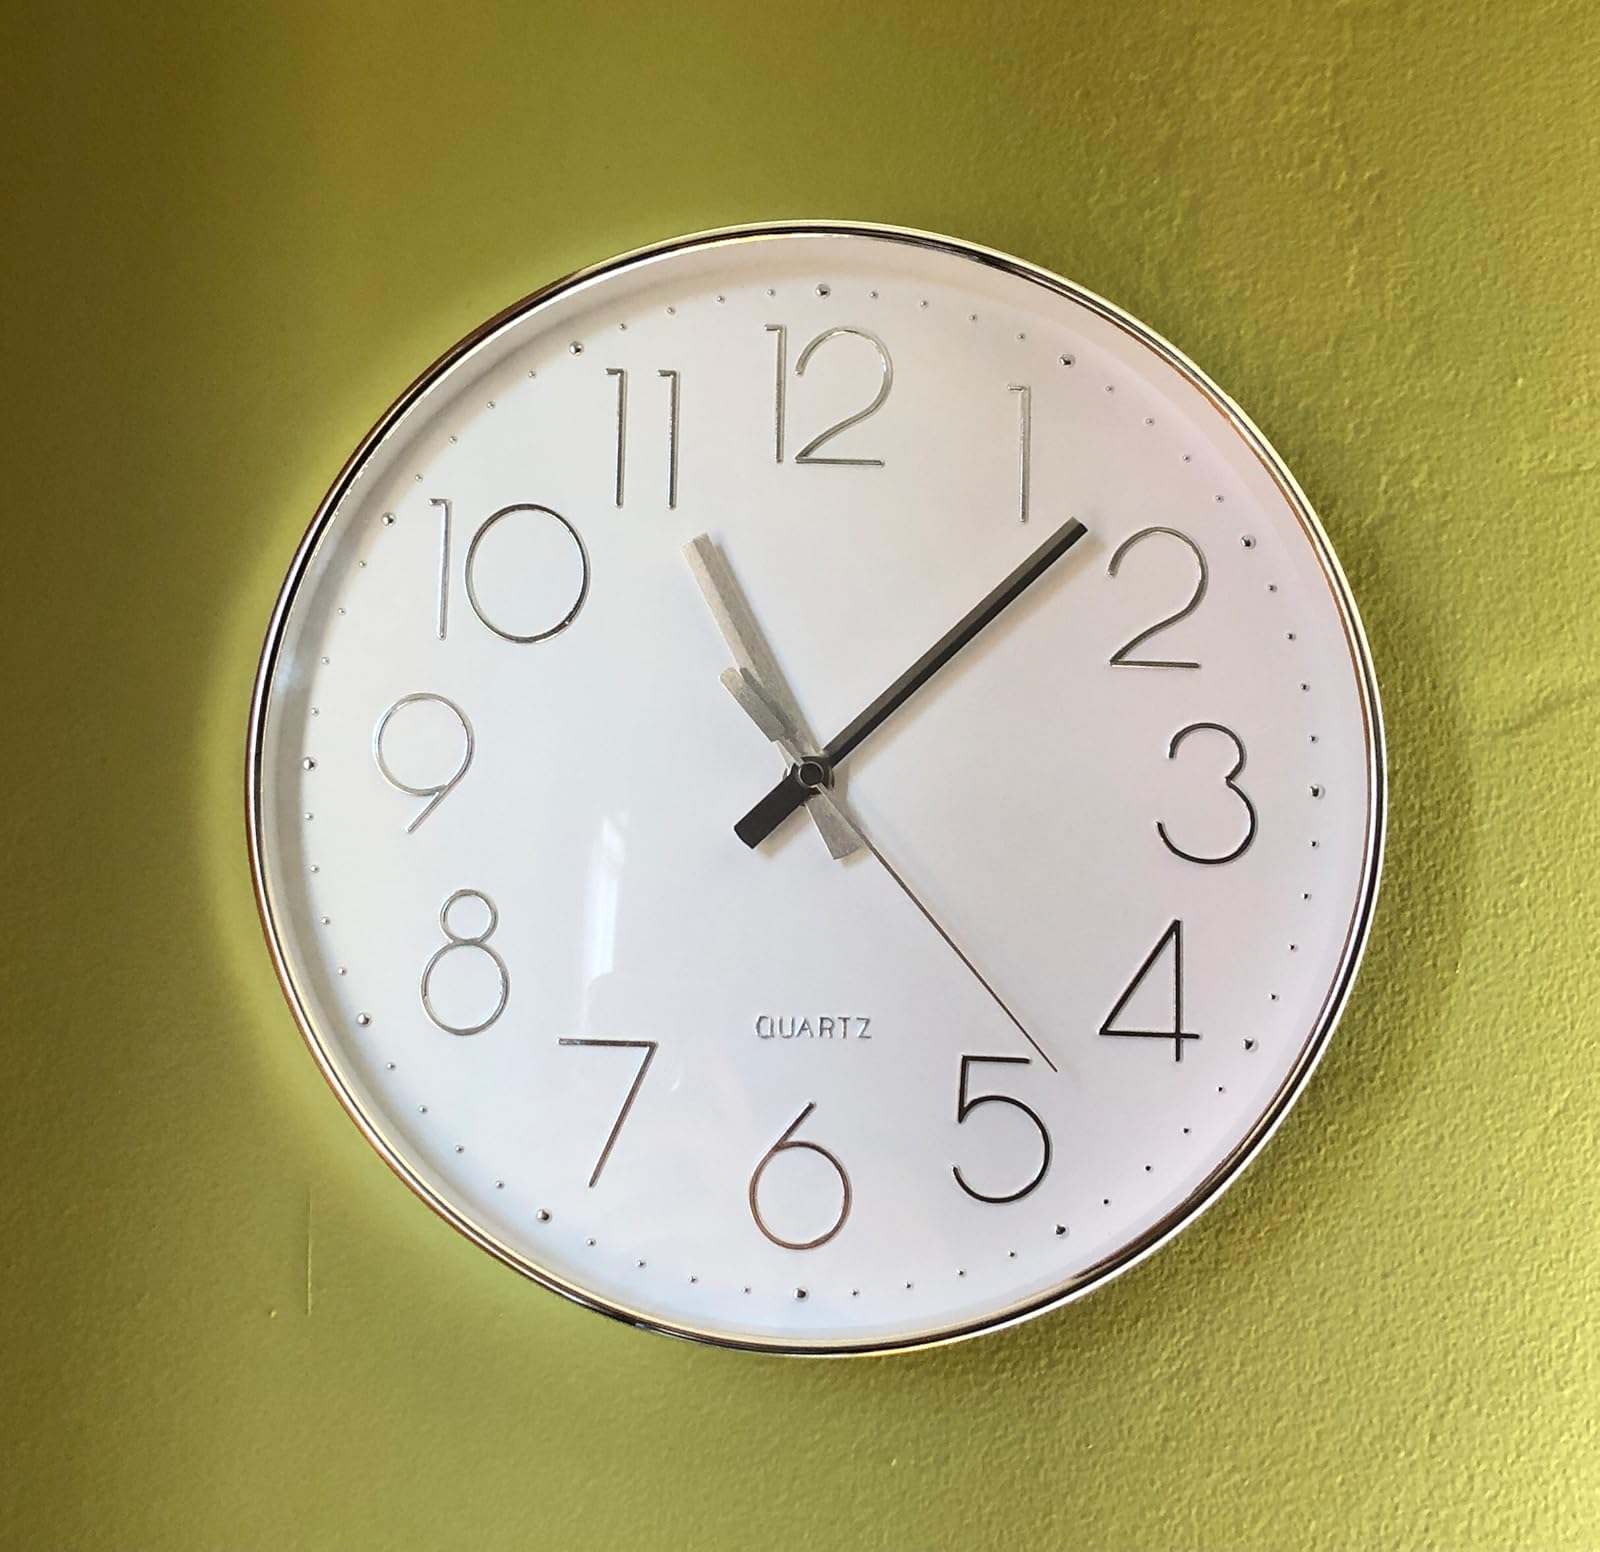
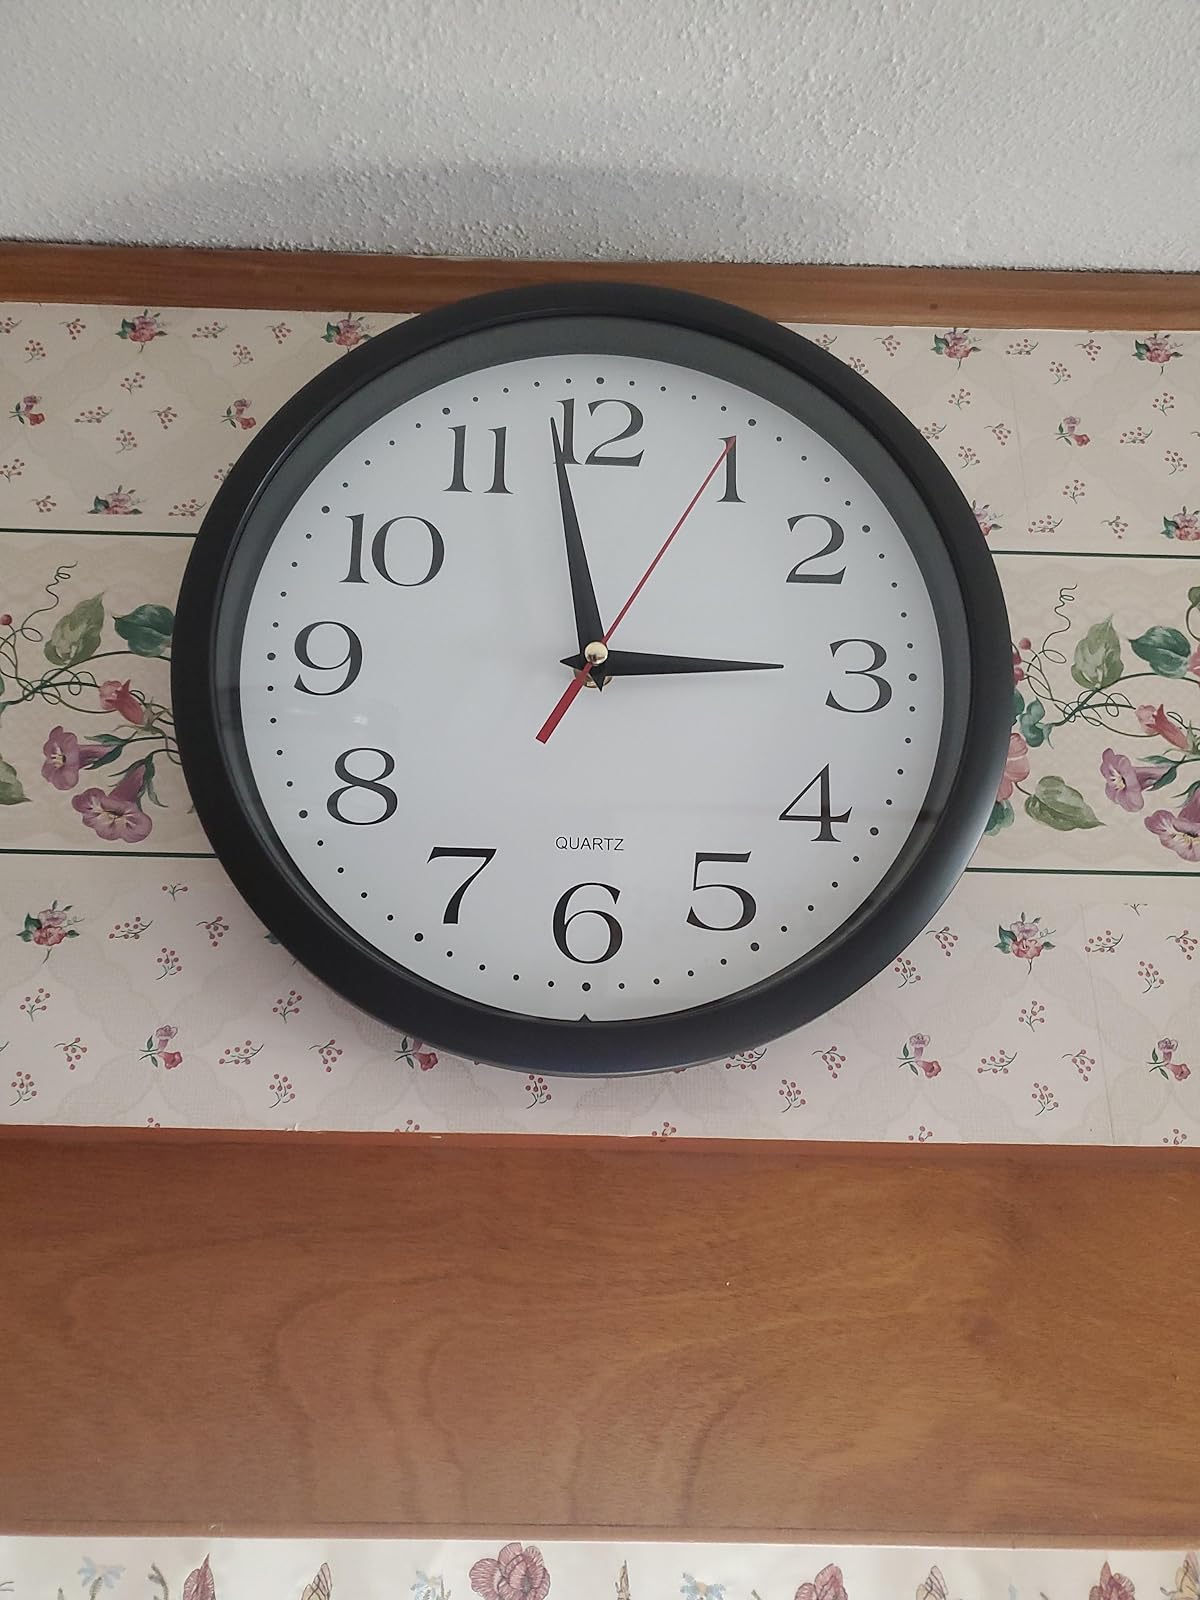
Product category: clock
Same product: no